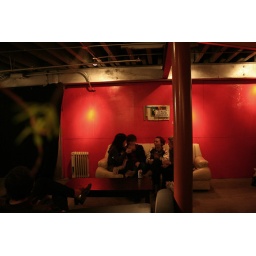
brendan and michelle on a couch in front of a wall painted red